Gökhan Zan

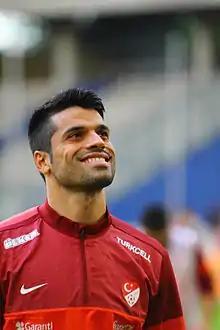
Zan in 2013

Gökhan Zan (born 7 September 1981) is a Turkish former professional footballer who played as a centre-back.